Armenian–Azerbaijani war (1918–1920)

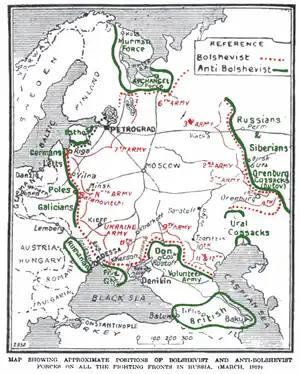
Locations of British forces after Armistice

Realizing that the troops under its command had disintegrated and completely lost their combat effectiveness, the command of the Caucasus Army decided to immediately begin forming national units on a voluntary basis to salvage the situation at the front. On December 5 (old calendar: 18), 1917, an armistice was signed between the Ottoman Empire and the Caucasus Front, ceasing military operations. The next day, the Transcaucasian Commissariat decided to "demobilize the army if possible", create national military units, and establish a "special body to lead the struggle against the Bolsheviks". The process of forming national armies, including the Georgian Army Corps and the Armenian Volunteer Corps, began in parallel with the withdrawal of several Russian units from the front. In December, at the suggestion of the Caucasus Front headquarters, the Muslimization of certain units, primarily the 219th Infantry Reserve Regiment in Yelizavetpol (Ganja), commenced. On December 18 (31), the Transcaucasian Commissariat announced the formation of a new army, which included the Muslim Corps. By order of General Przhevalsky, commander-in-chief of the Caucasus Front, the official creation of the Transcaucasian Muslim Corps began the next day.